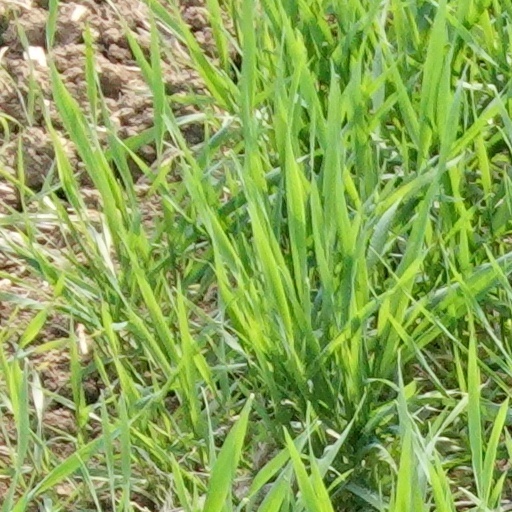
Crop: wheat